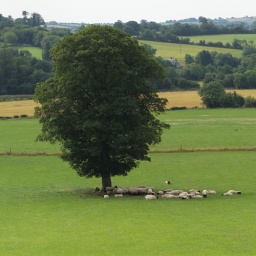
Ireland - sheep under a tree in countryside